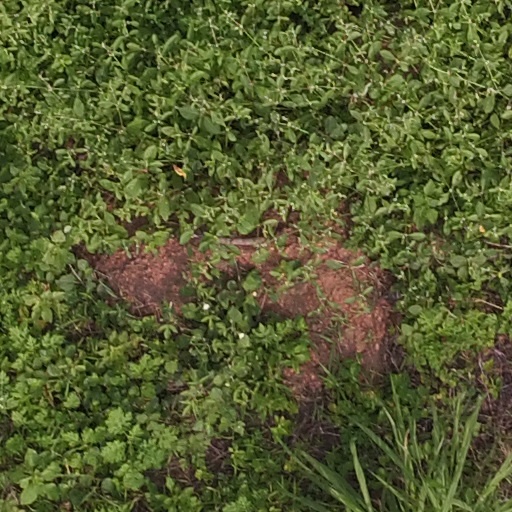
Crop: maize; corn